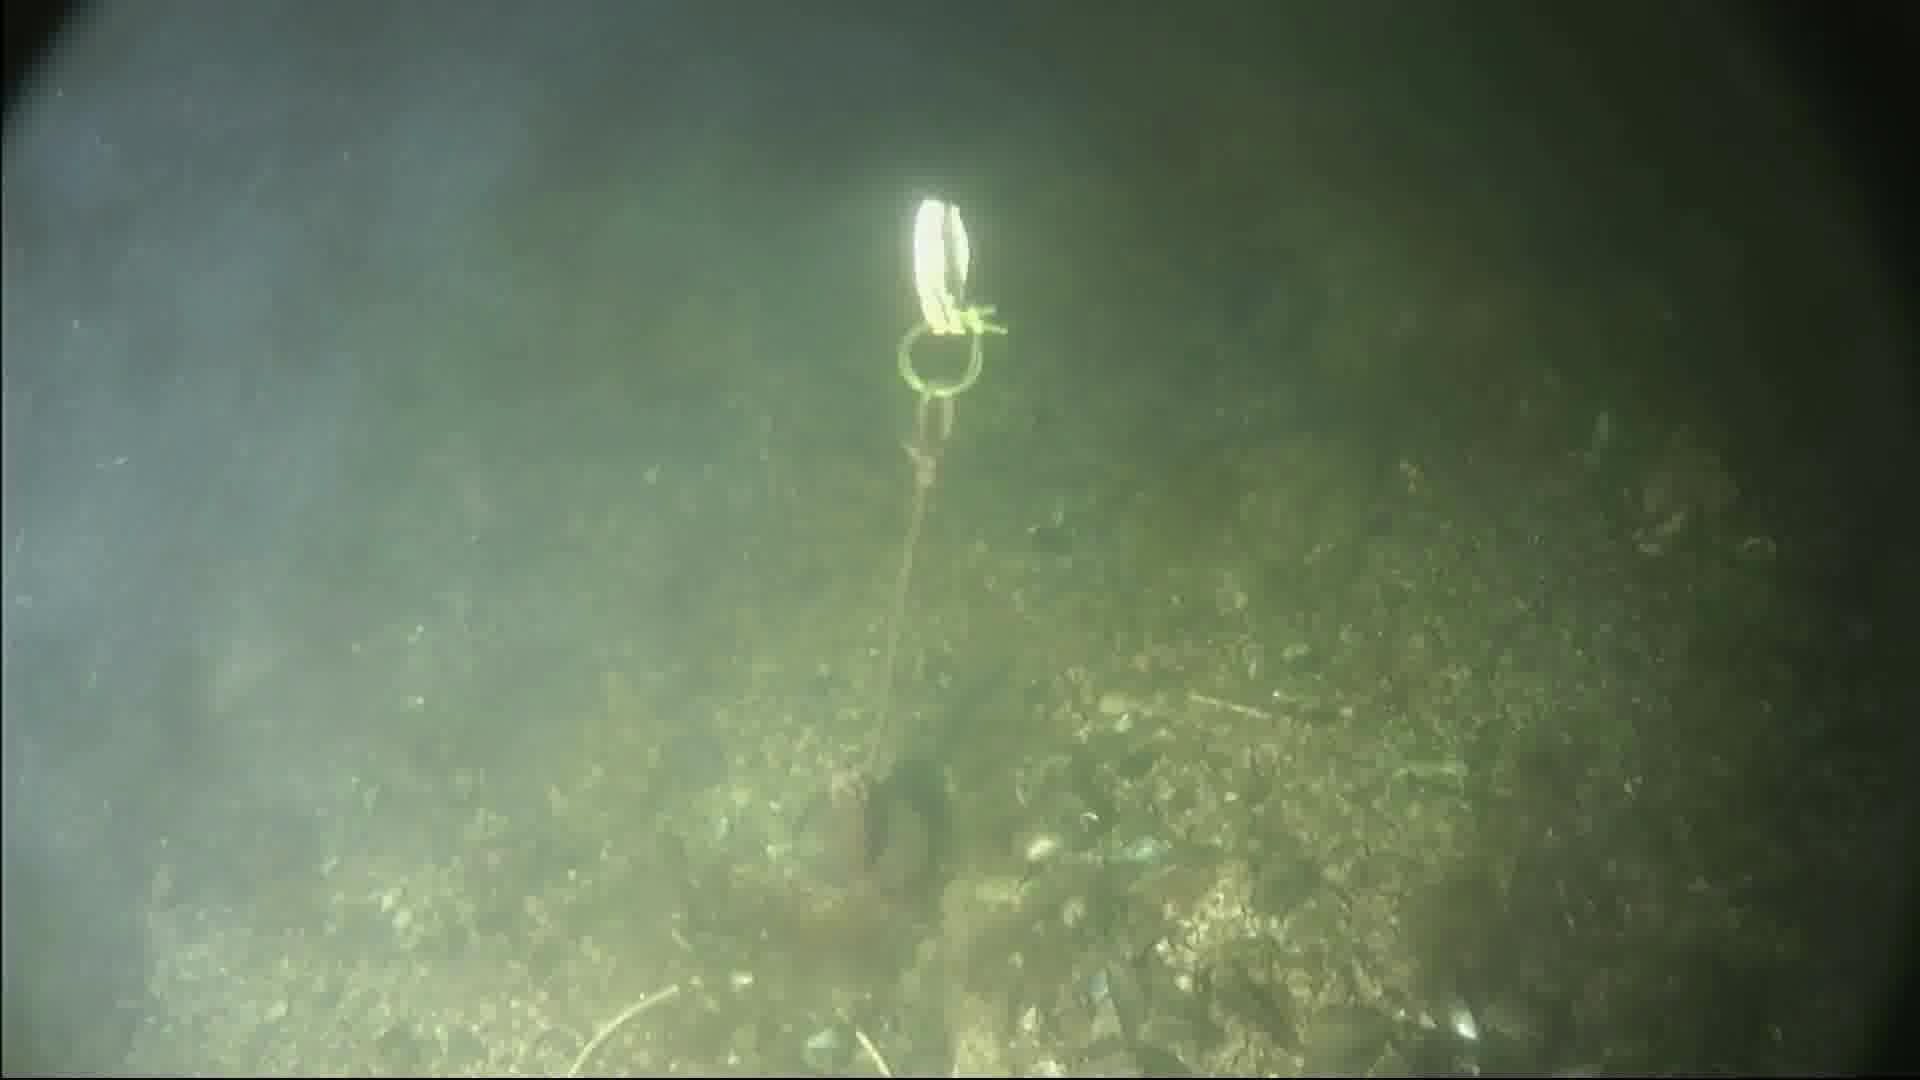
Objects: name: crab